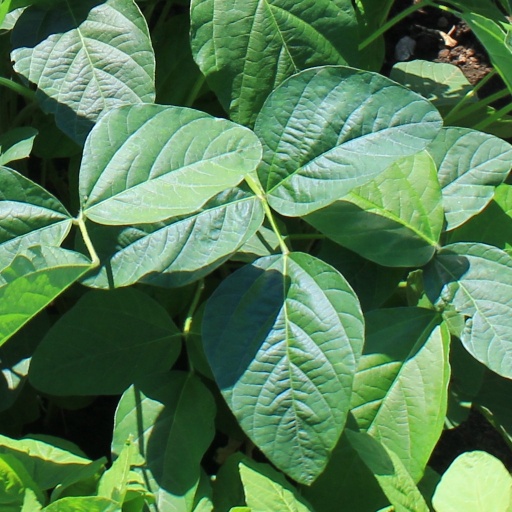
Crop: soybean